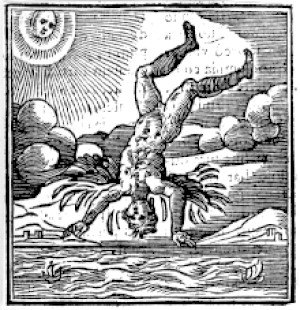
Le cultisme ou cultéranisme, estilo culto ou culteranismo en espagnol, est l’un des styles littéraires de la période baroque espagnole qui, s’opposant au conceptisme de Quevedo, se caractérise par une profusion ornementale de métaphores, un vocabulaire opulent, un ordre syntactique complexe, de multiples métaphores précieuses, au service d’un contenu extrêmement conventionnel.
La Chute d'Icare est un tableau de Pieter Brueghel l'Ancien dont l'original a disparu et dont il existe deux copies exposées à Bruxelles, l'une dans la collection du musée van Buuren et l'autre dans celle des Musées royaux des beaux-arts de Belgique.